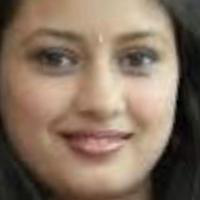
Age group: age 21-30